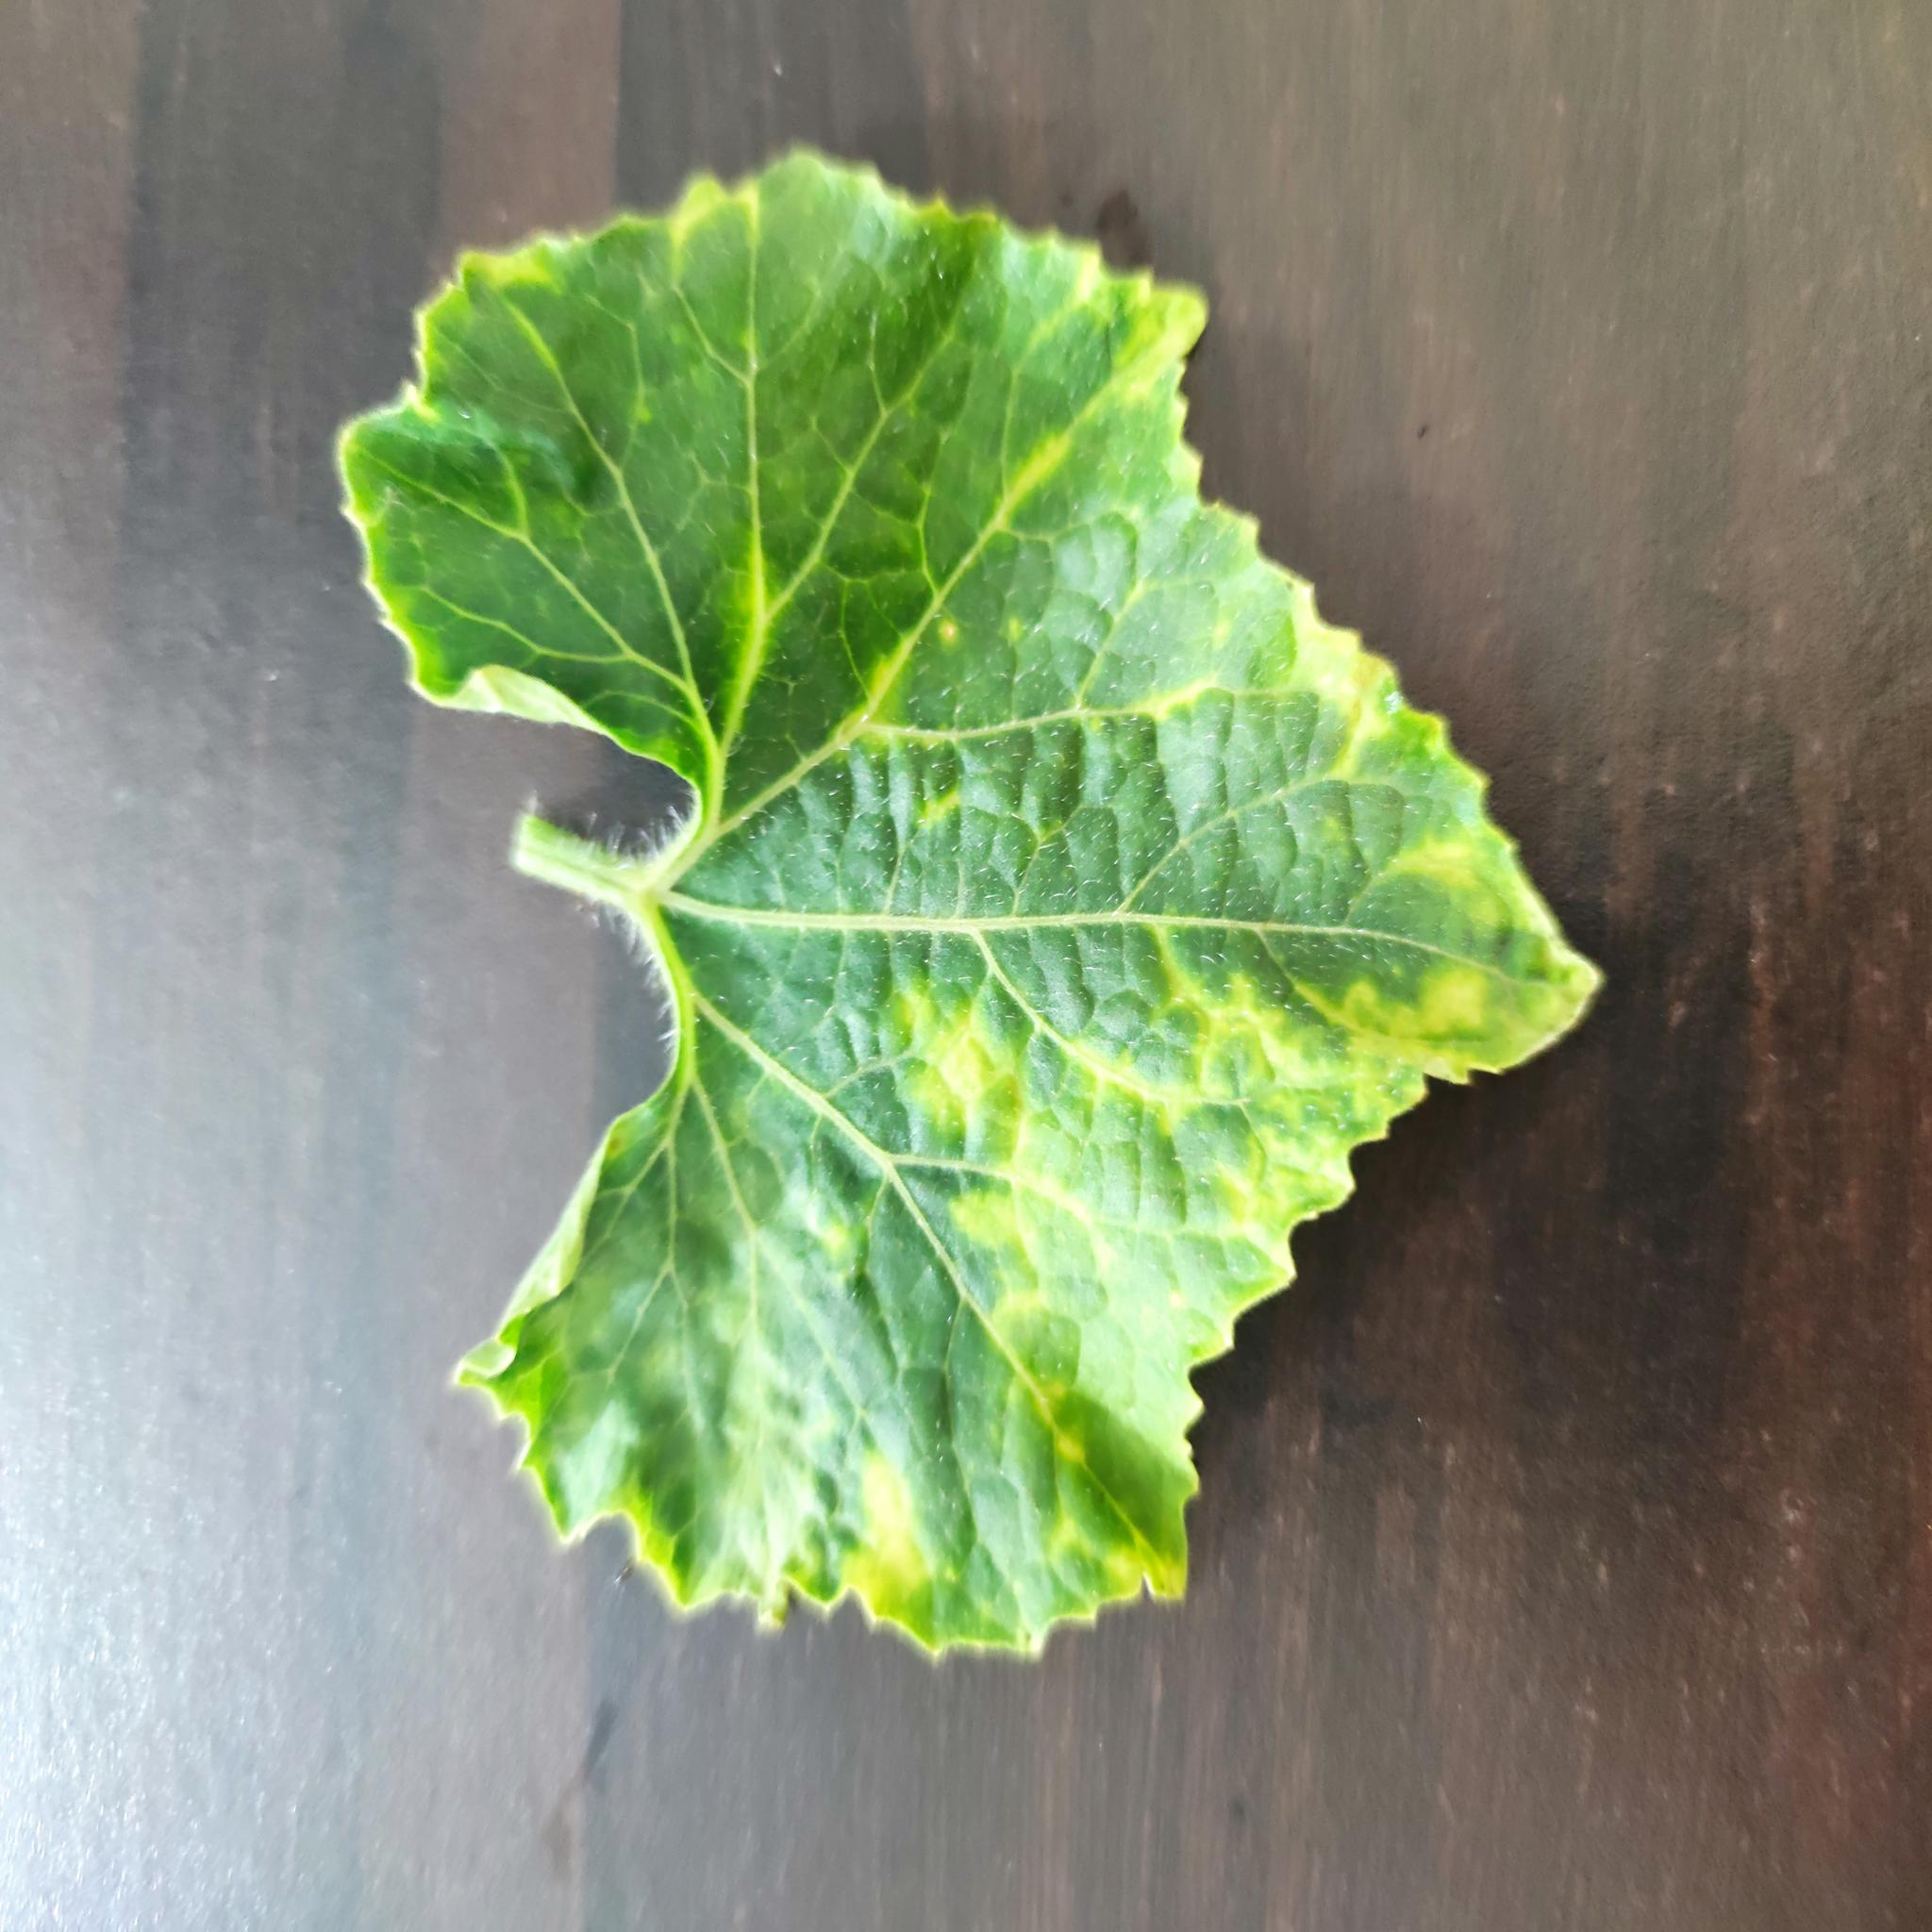
Label: Downy mildew